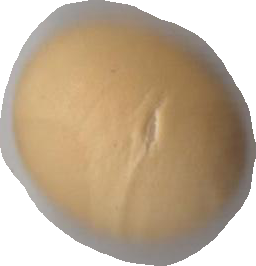
Variety: Dega